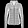
Label: Coat